Deborah Makepeace

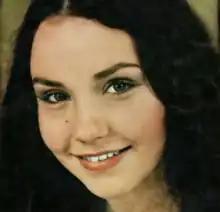
Portrait of Deborah Makepeace, circa 1975

Deborah Makepeace (1 November 1957 – 2 February 1999) was a British television, theatre, and voiceover actress.